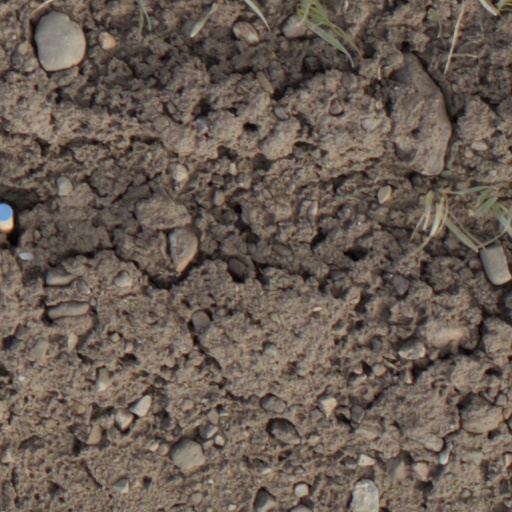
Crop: wheat